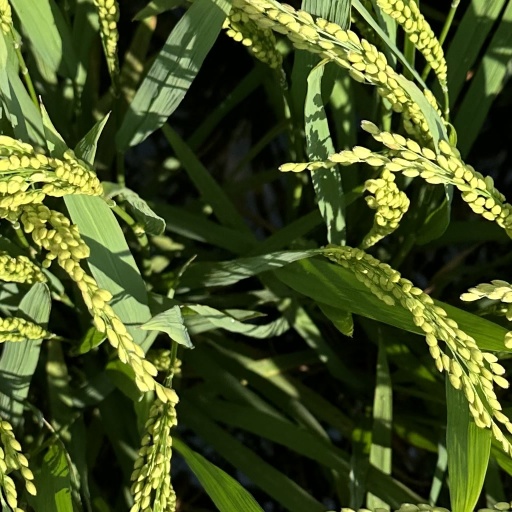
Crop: rice